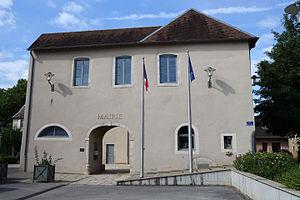
La mairie de Pirey (25)